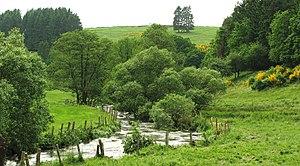
La Wiltz est une rivière de Belgique et du Luxembourg, affluent en rive gauche de la Sûre faisant partie du bassin versant du Rhin via la Moselle.